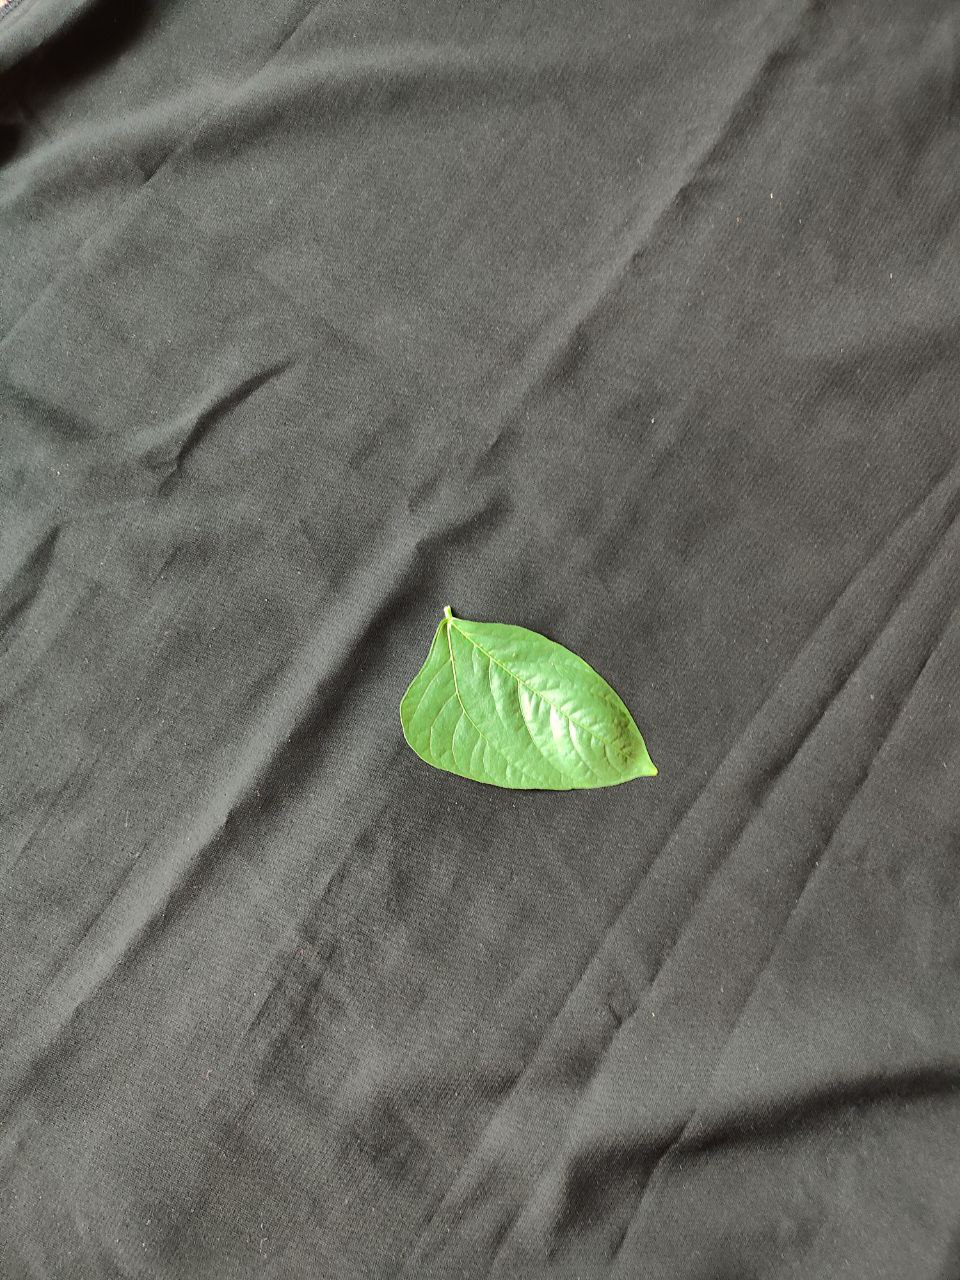
Crop: cowpea
Leaf condition: Fresh Leaf